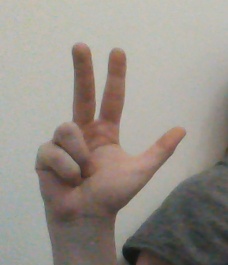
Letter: al